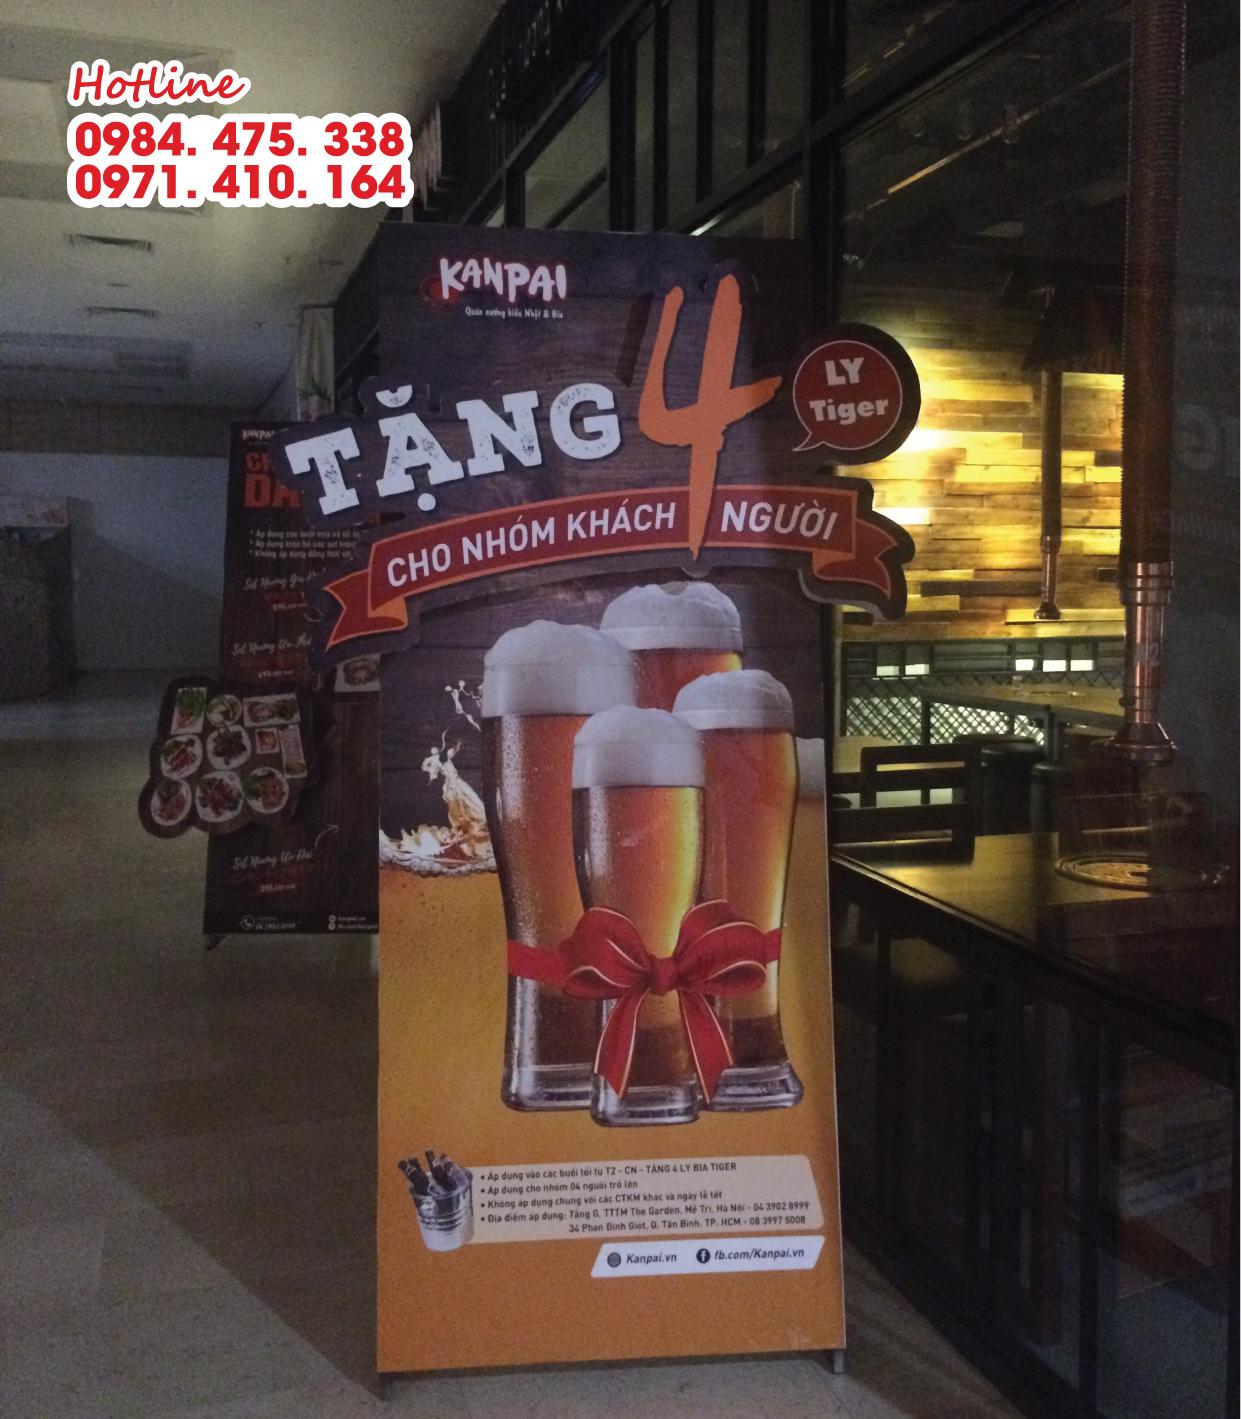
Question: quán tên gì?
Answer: kanpai